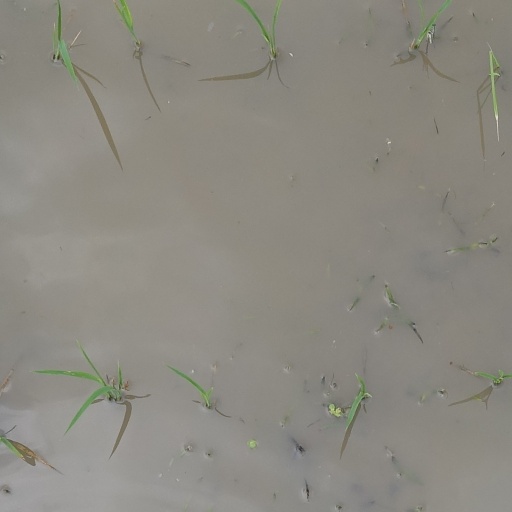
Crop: rice